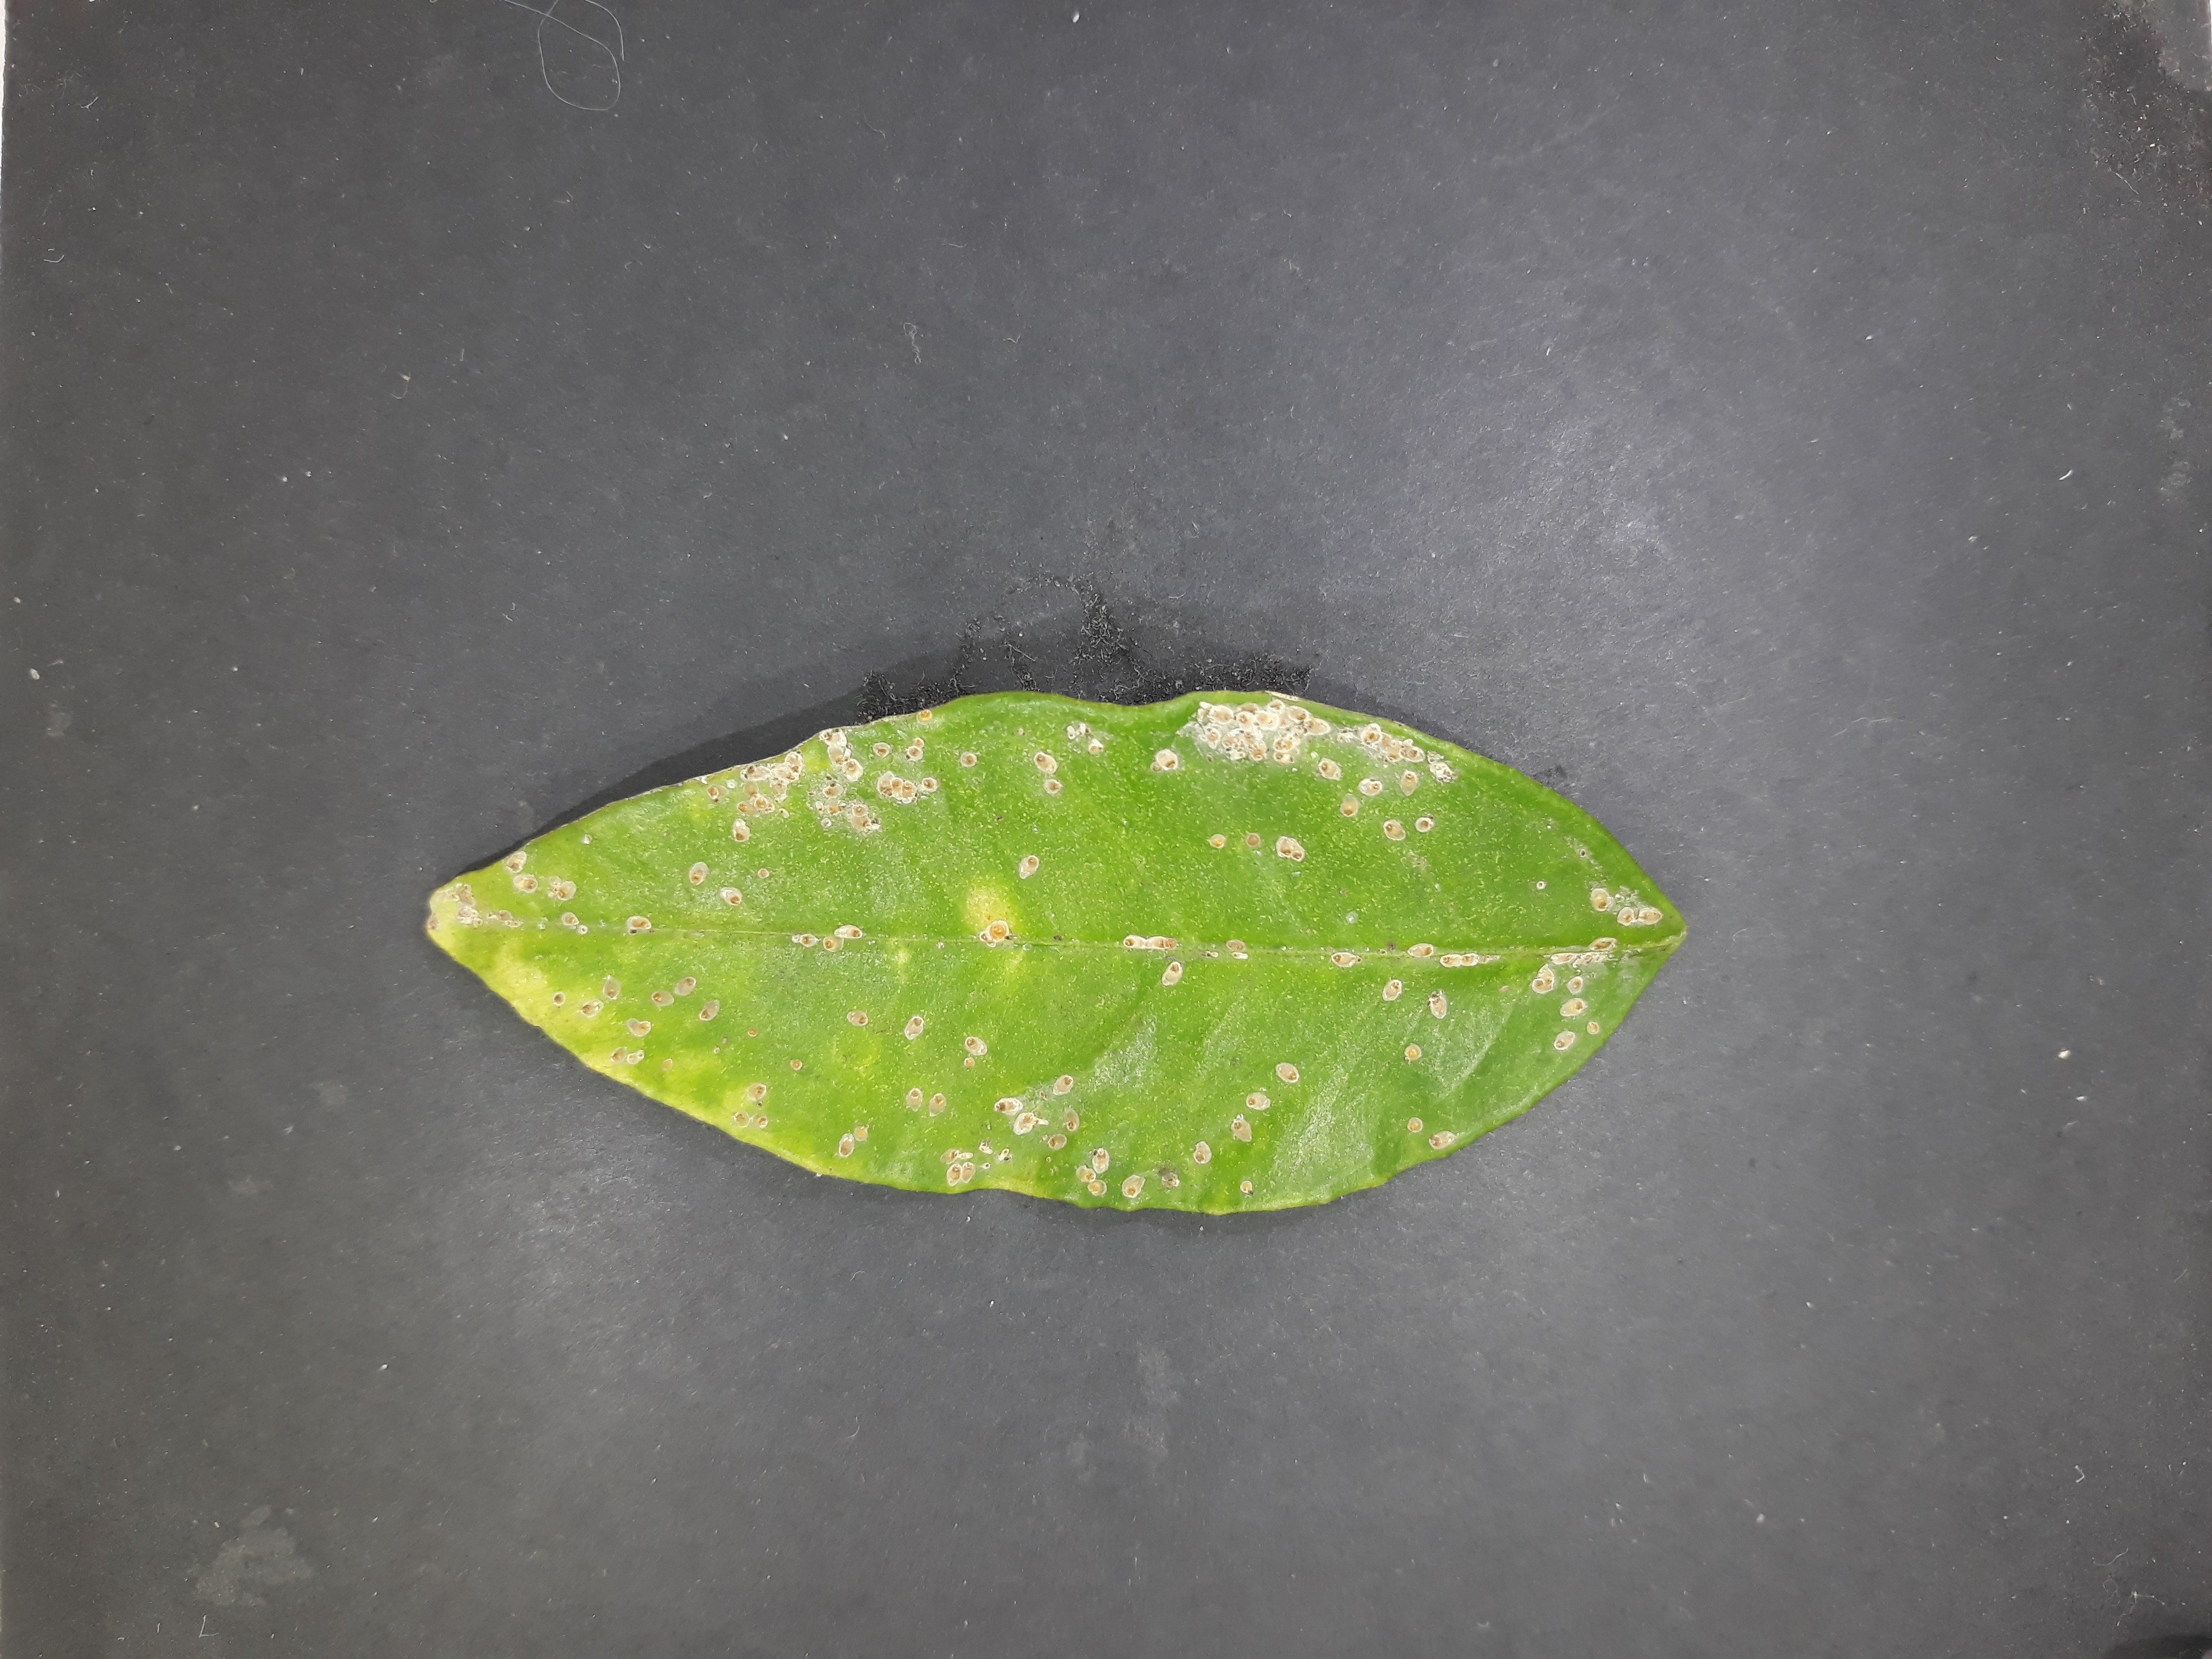
Label: Red_scale